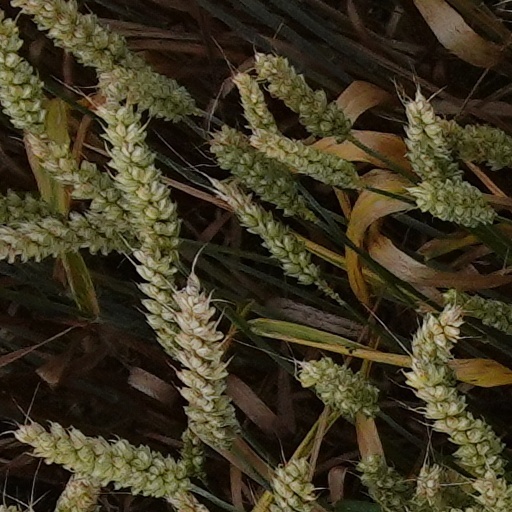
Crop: wheat